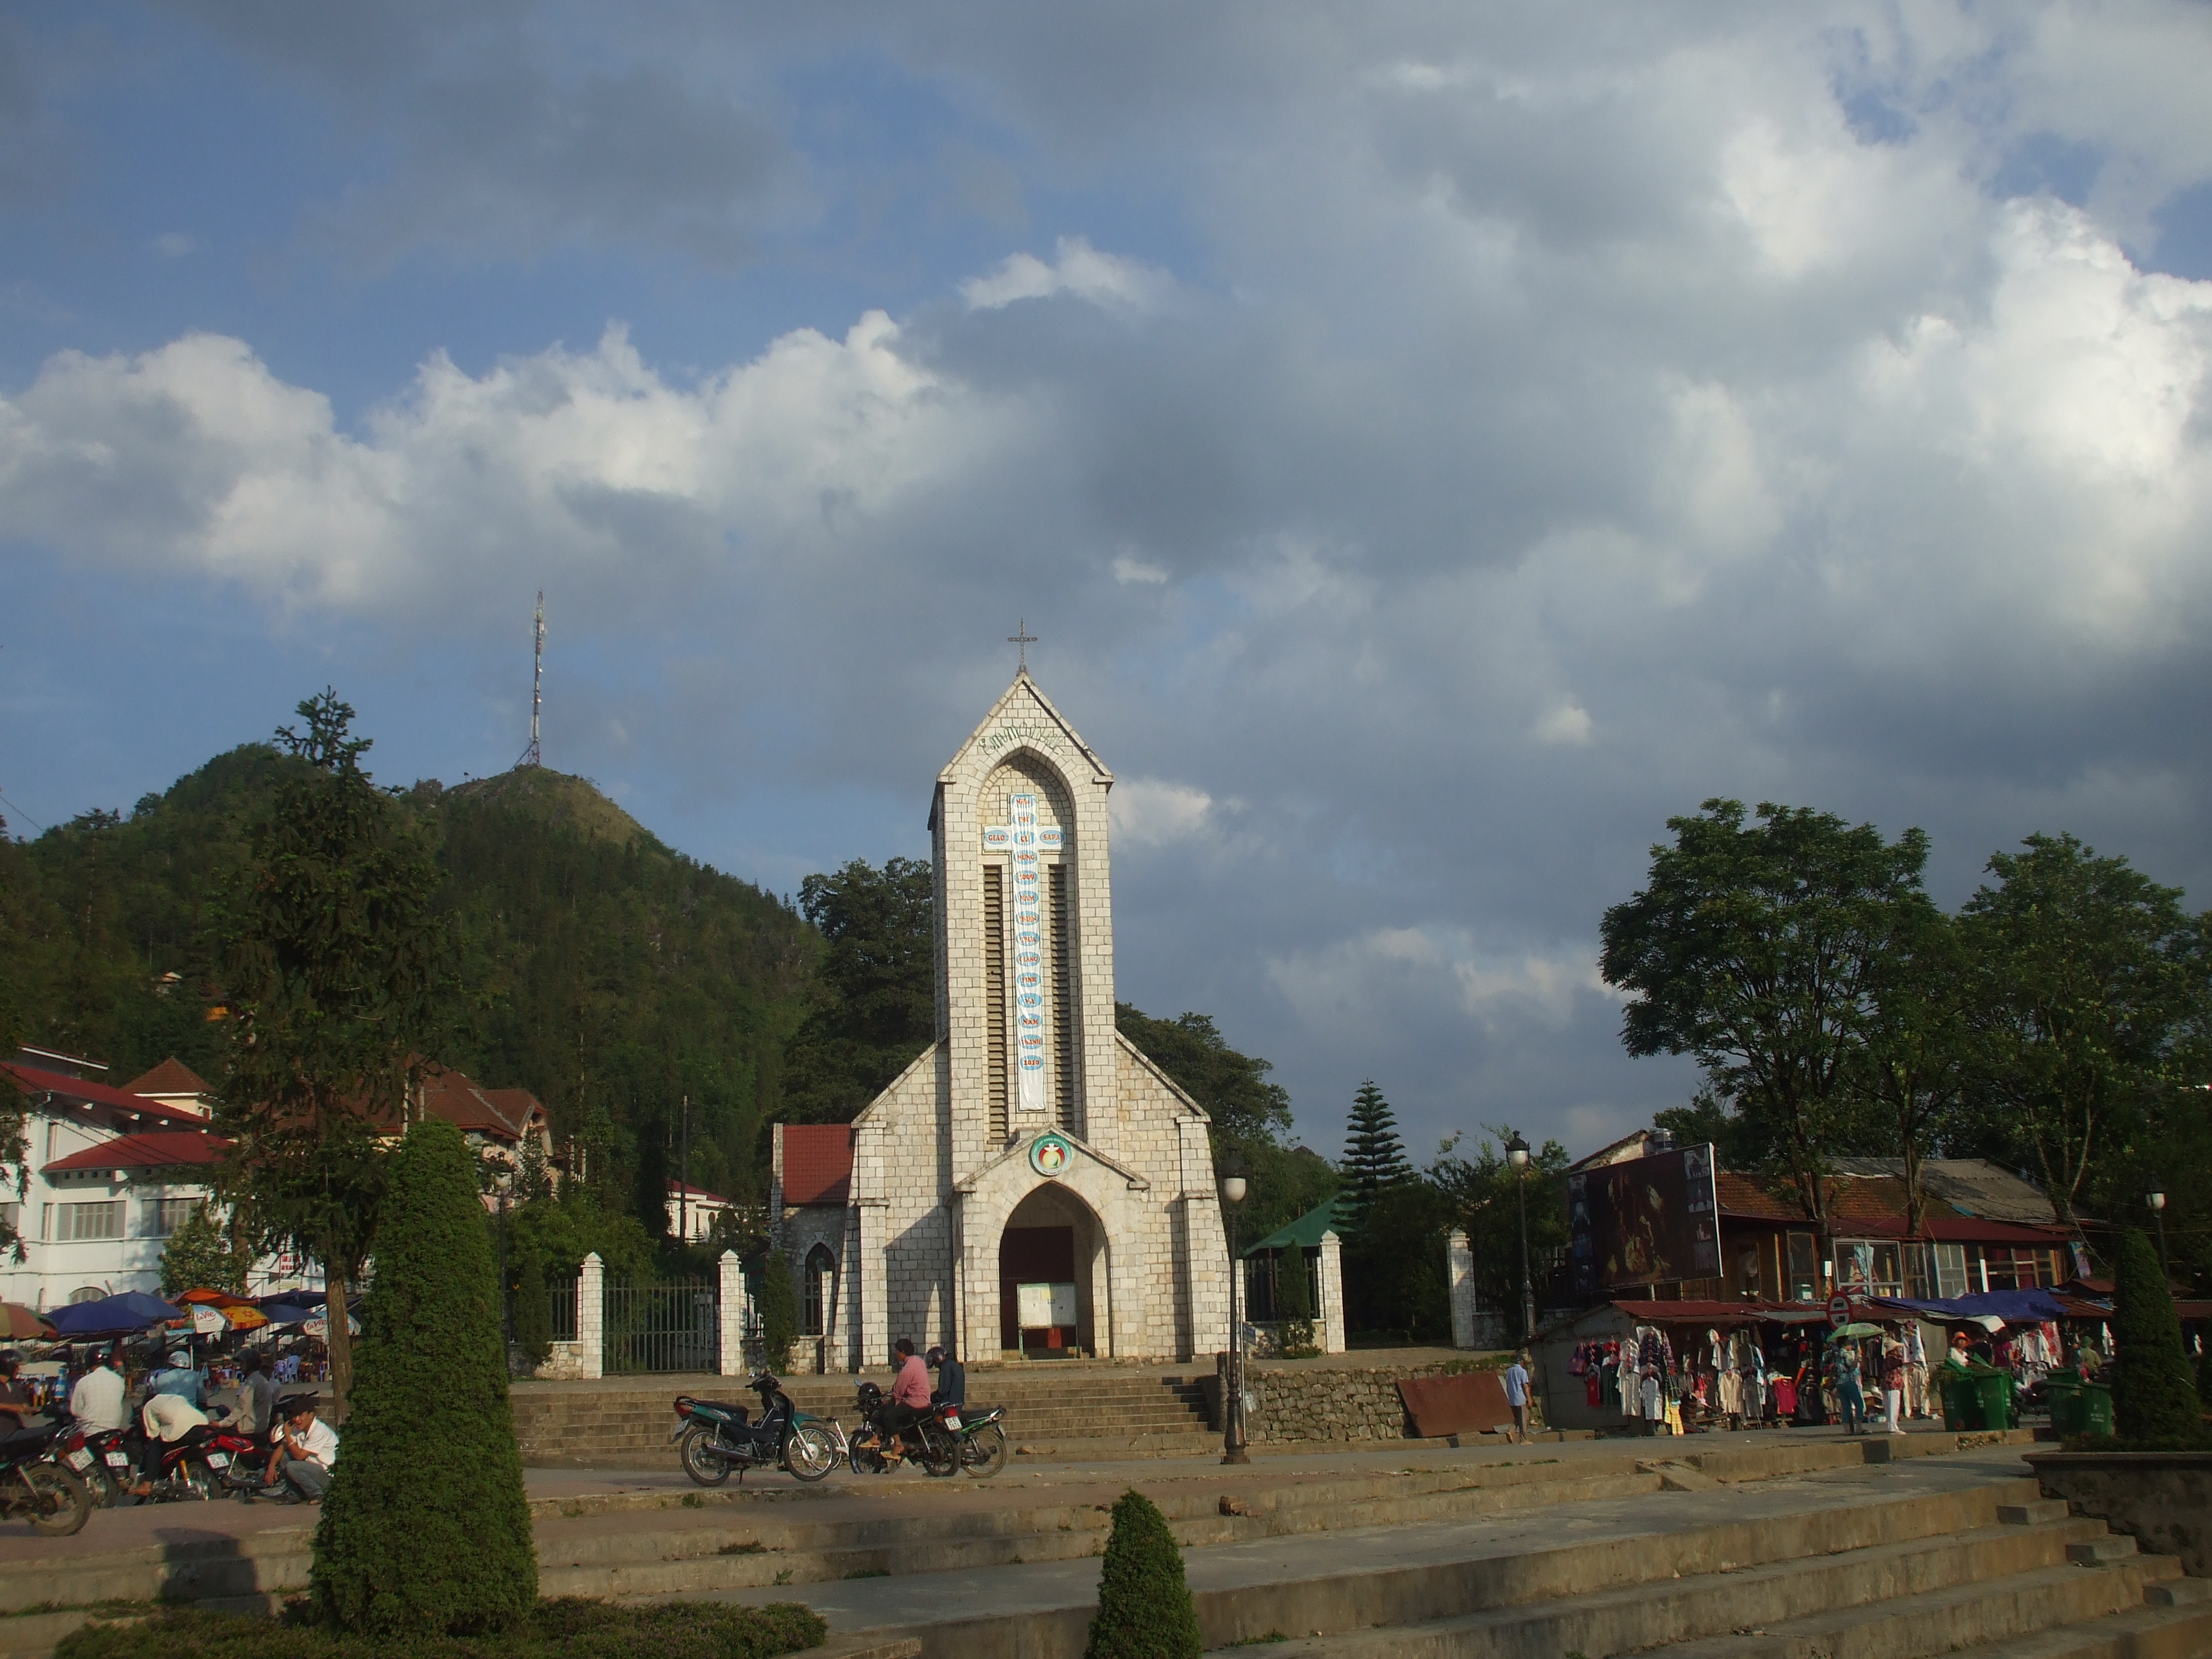
user: text: Nhà thờ trong hình có màu gì?
assistant: text: Màu trắng.

user: text: Có bao nhiêu chiếc xe máy đang đỗ gần bậc thang nhà thờ?
assistant: text: Bốn.

user: text: Nhà thờ trong ảnh có tên là gì?
assistant: text: Nhà thờ Đá Sa Pa.

user: text: Các từ trên biểu ngữ hình chữ thập ở mặt trước nhà thờ đề cập đến điều gì?
assistant: text: Biểu ngữ đề cập đến Giáo xứ Sa Pa và Giáo phận Hưng Hóa.

user: text: Nhà thờ cổ trong hình có ý nghĩa lịch sử gì đối với Sa Pa, và mối quan hệ của nó với ngọn núi có tháp truyền thông ở hậu cảnh là gì?
assistant: text: Nhà thờ Đá Sa Pa là một di tích kiến trúc Pháp cổ kính, biểu tượng của Sa Pa và là nơi sinh hoạt tôn giáo của cộng đồng địa phương. Ngọn núi với tháp truyền thông là Núi Hàm Rồng, một điểm du lịch nổi tiếng nhìn ra toàn cảnh Sa Pa và thường được liên kết với nhà thờ như một địa điểm tham quan liền kề.